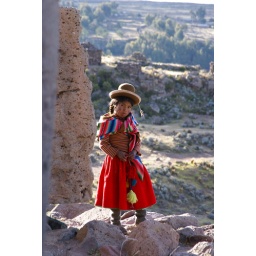
Sillustani - girl by the tower